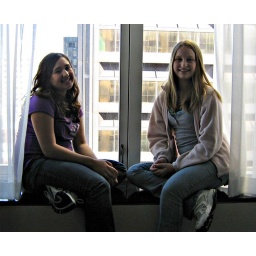
sitting in front of a window in our hotel room with a pretty good view of the apartments next door